Bussa's rebellion

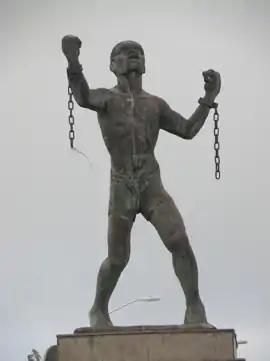
"Emancipation Statue" (1985) in Bridgetown

The revolts arose at a time when the British Parliament was working on schemes to ameliorate the conditions of slaves in the Caribbean. Preparation for this rebellion began soon after the House of Assembly discussed and rejected the Imperial Registry Bill in November 1815, which would have registered West Indian slaves. Historians believe that slaves interpreted some of the parliamentary proposals as preparatory to emancipation, and took action when emancipation did not take place.